Yakimanka District

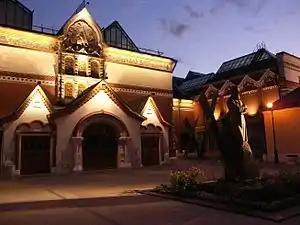
Tretyakov Gallery, recently expanded

In 1922, Bolshevik authorities closed and looted 22 churches in Zamoskvorechye, including the churches of St. Joachim and St. Anne, St. Maron, St. Gregory of Nyssa, and others; the Church of St. John the Warrior remained the only functioning church in Yakimanka. St. Joachim and St. Anne was torn down in 1933. However, compared to other districts, the Joseph Stalin era brought very little damage to Yakimanka; the area seemed to be neglected.